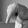
ASL letter: Q